Anchorage Alaska Temple

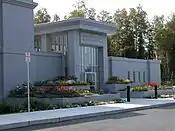
The entrance of the Anchorage Alaska Temple

The west side of the temple features the seven stars of the Big Dipper pointing to the North Star, a symbol found on the Alaskan state flag and also the Salt Lake Temple. The temple walls are covered with Sierra white granite from near Fresno, California. The design uses Alaskan motifs, such as likenesses of fir trees on the doorway pilasters. The stained glass is reminiscent of water, and evergreens and earth stones provide decorative elements on doorway posts.